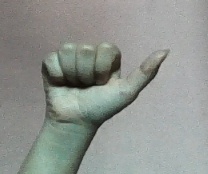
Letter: dhad